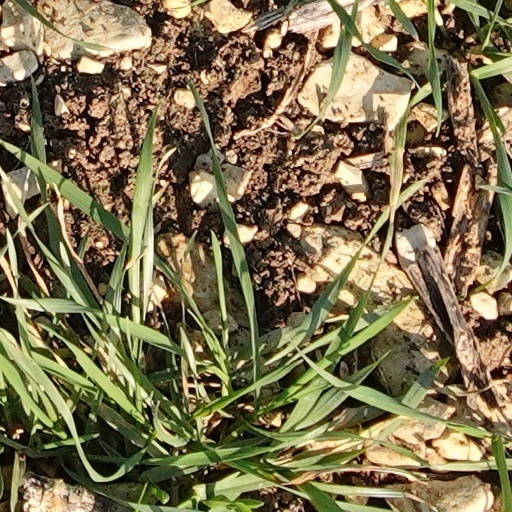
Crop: wheat